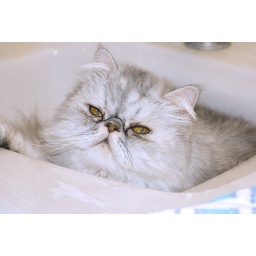
Meggie snoozing in the bathroom sink